Yamagata, Nagano

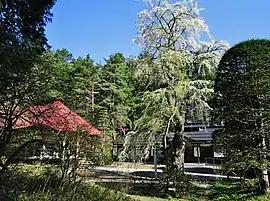
Nagano Kiyomizu-dera

Yamagata is located in the centre of Nagano Prefecture in the Matsumoto Basin at an altitude of approximately 700 meters. Mount Hachimori (2447 meters) is partially within the borders of the village.